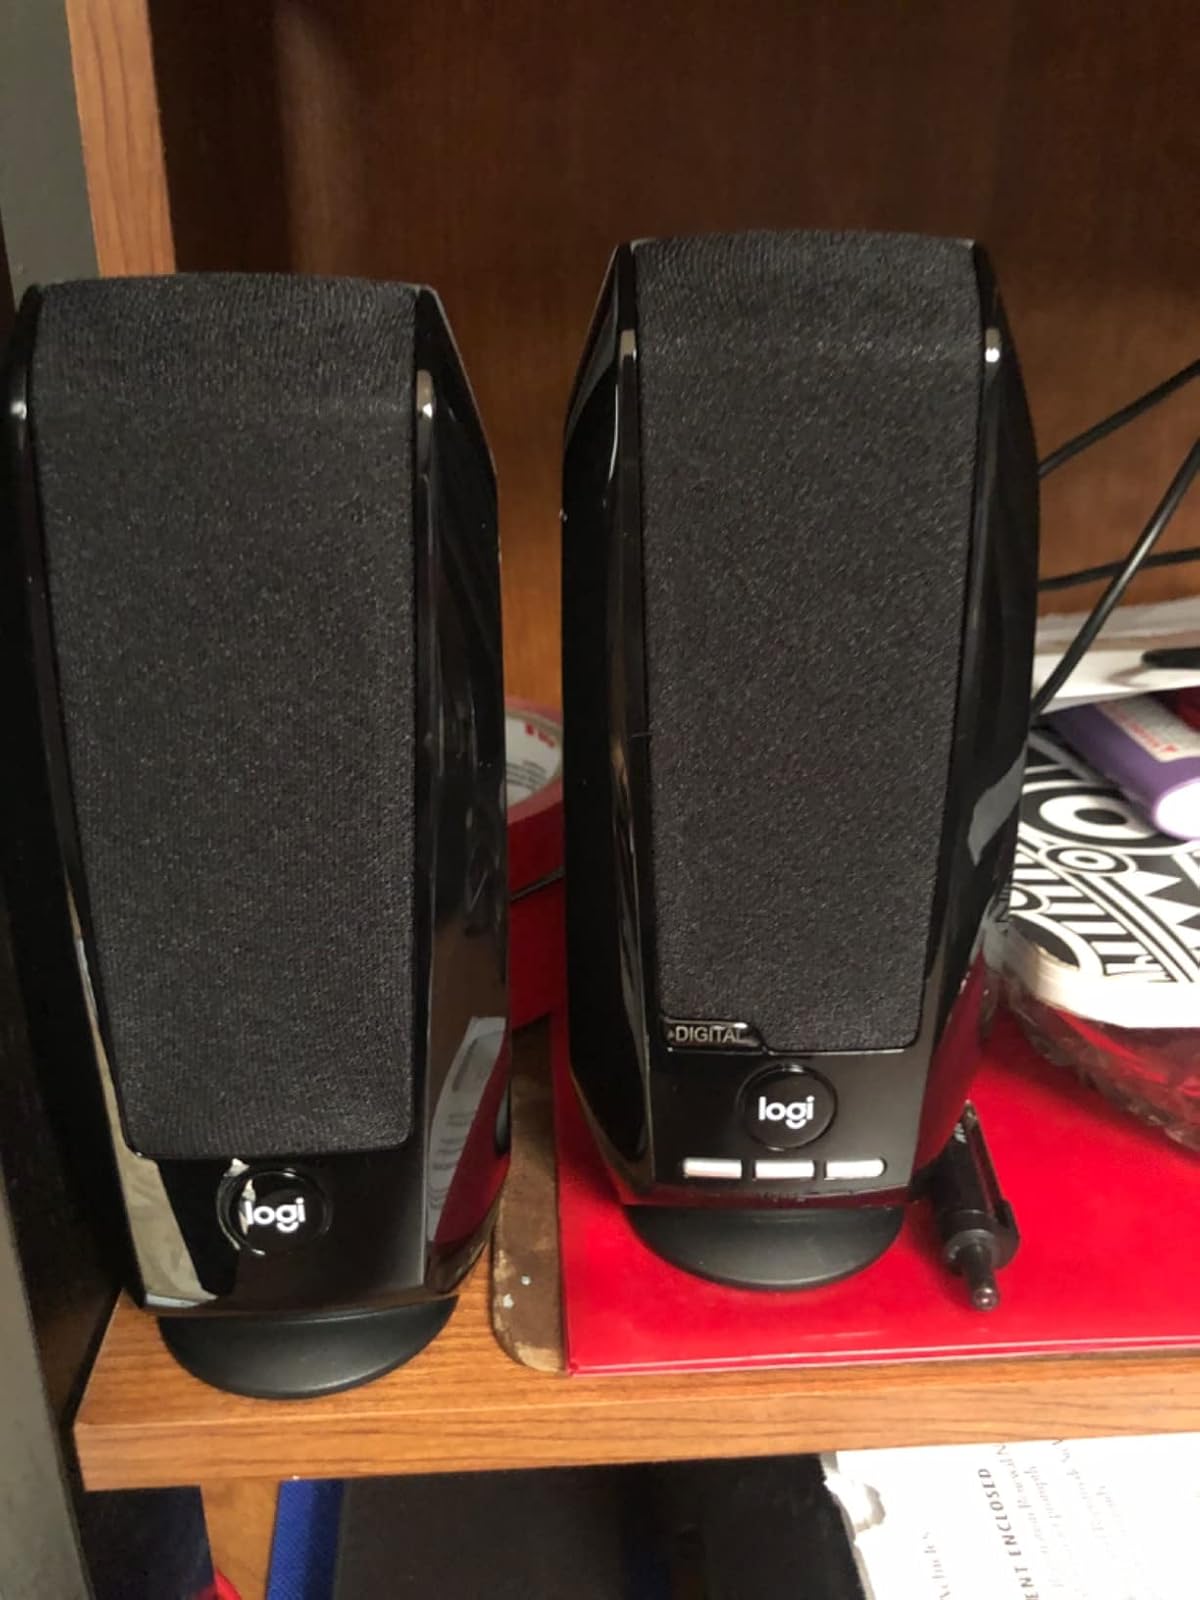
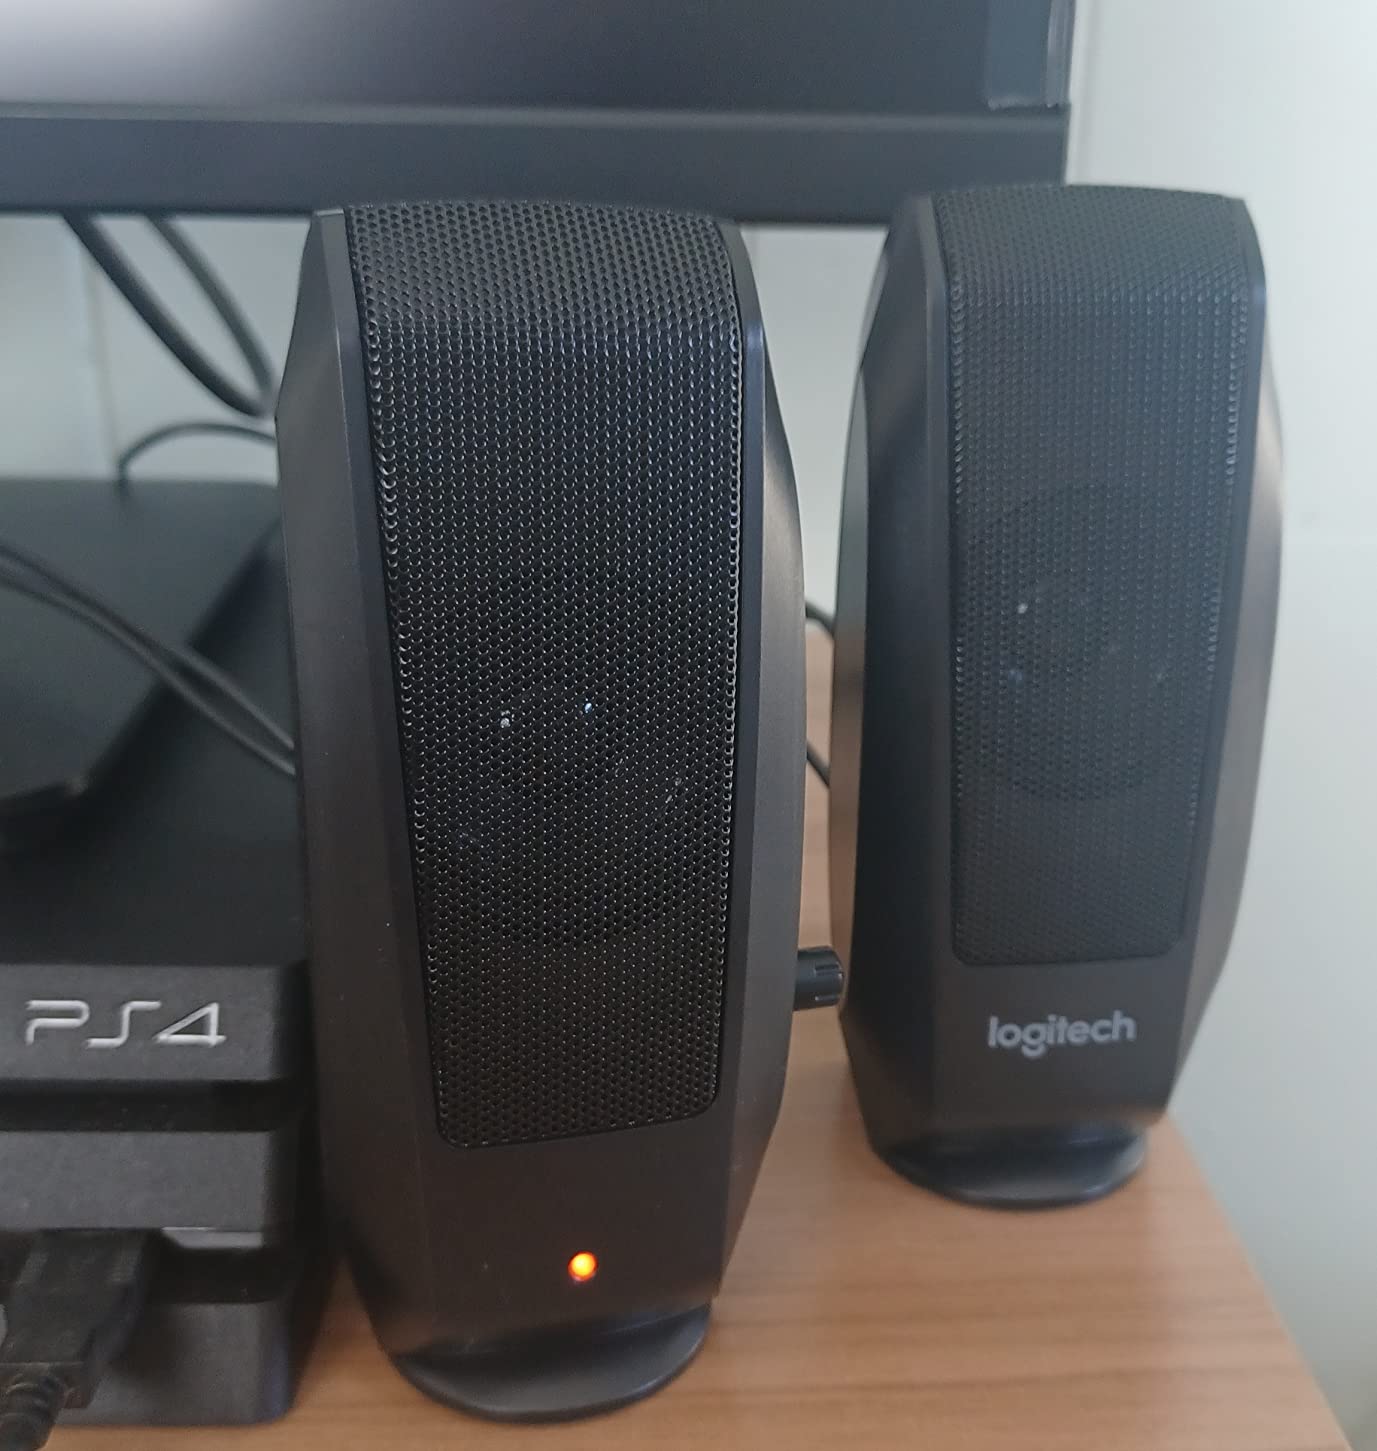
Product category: speaker
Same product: no